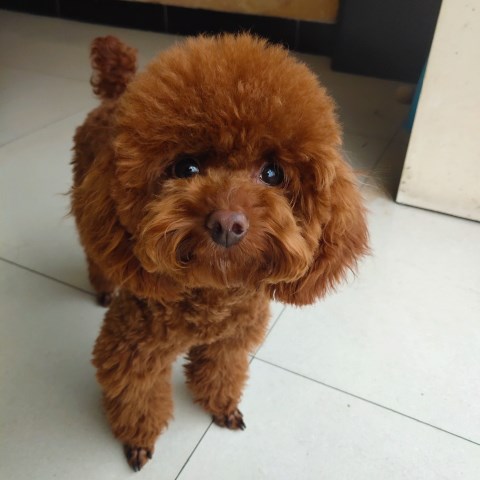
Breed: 7449-n000128-teddy